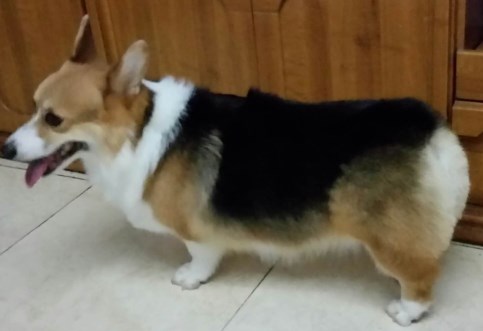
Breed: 2909-n000116-Cardigan